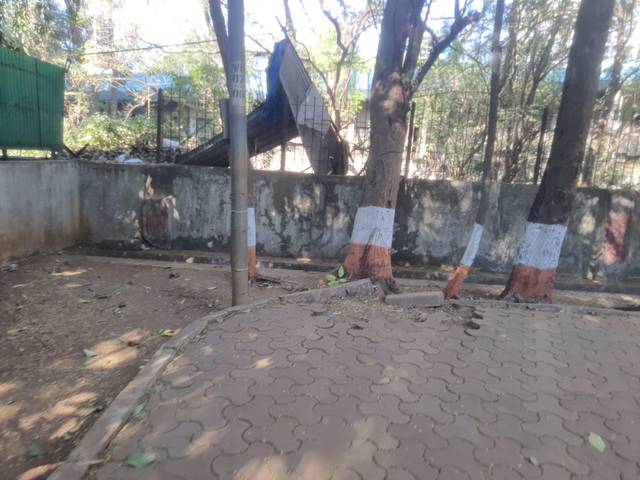
Region: India
Coordinates: 19.198, 72.85